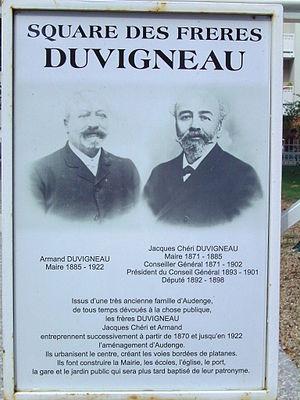
Audenge est une commune du Sud-Ouest de la France, située sur le bassin d'Arcachon en région Nouvelle-Aquitaine.
Jacques Duvigneau dit « Chéri », est un homme politique français du bassin d’Arcachon inscrit au groupe de l'Union républicaine.